Biscuit cake

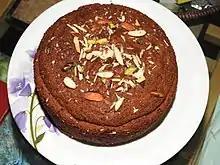
Biscuit cake

Biscuit cake is a type of no bake tea cake, similar to American icebox cake, found in Irish, English, Danish, Arabic (Especially Tunisian cuisine known as "Khobzet Hwe"), Bulgarian and Jewish cuisine. It is made with digestive biscuits and is optionally prepared with a chocolate glaze.